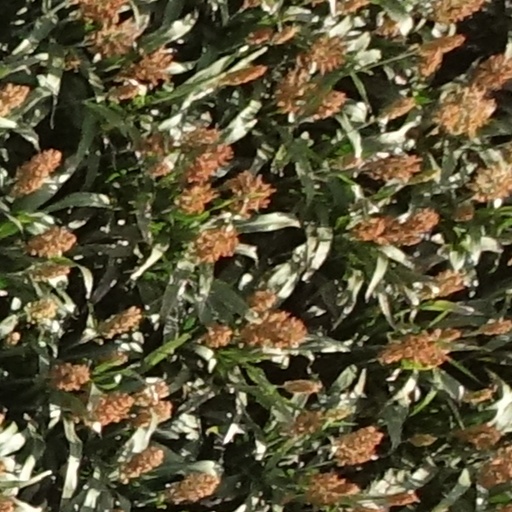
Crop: sorghum